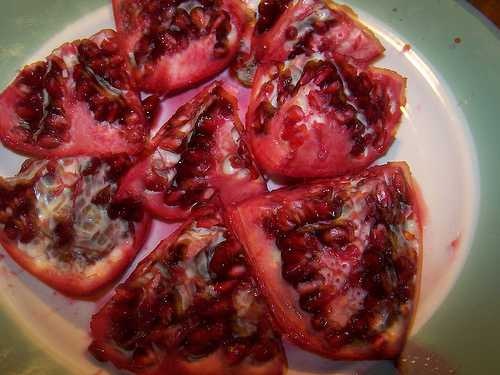
Label: Pomegranate